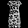
Label: Dress